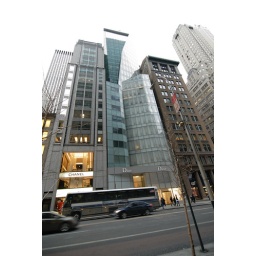
building designed by Christian de Porzamparc.19 E 57th street